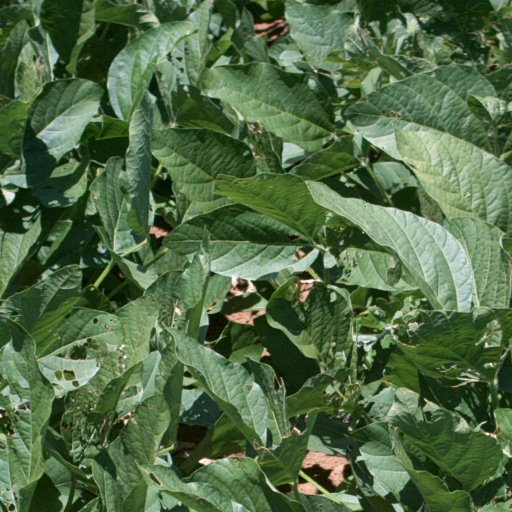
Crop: soybean